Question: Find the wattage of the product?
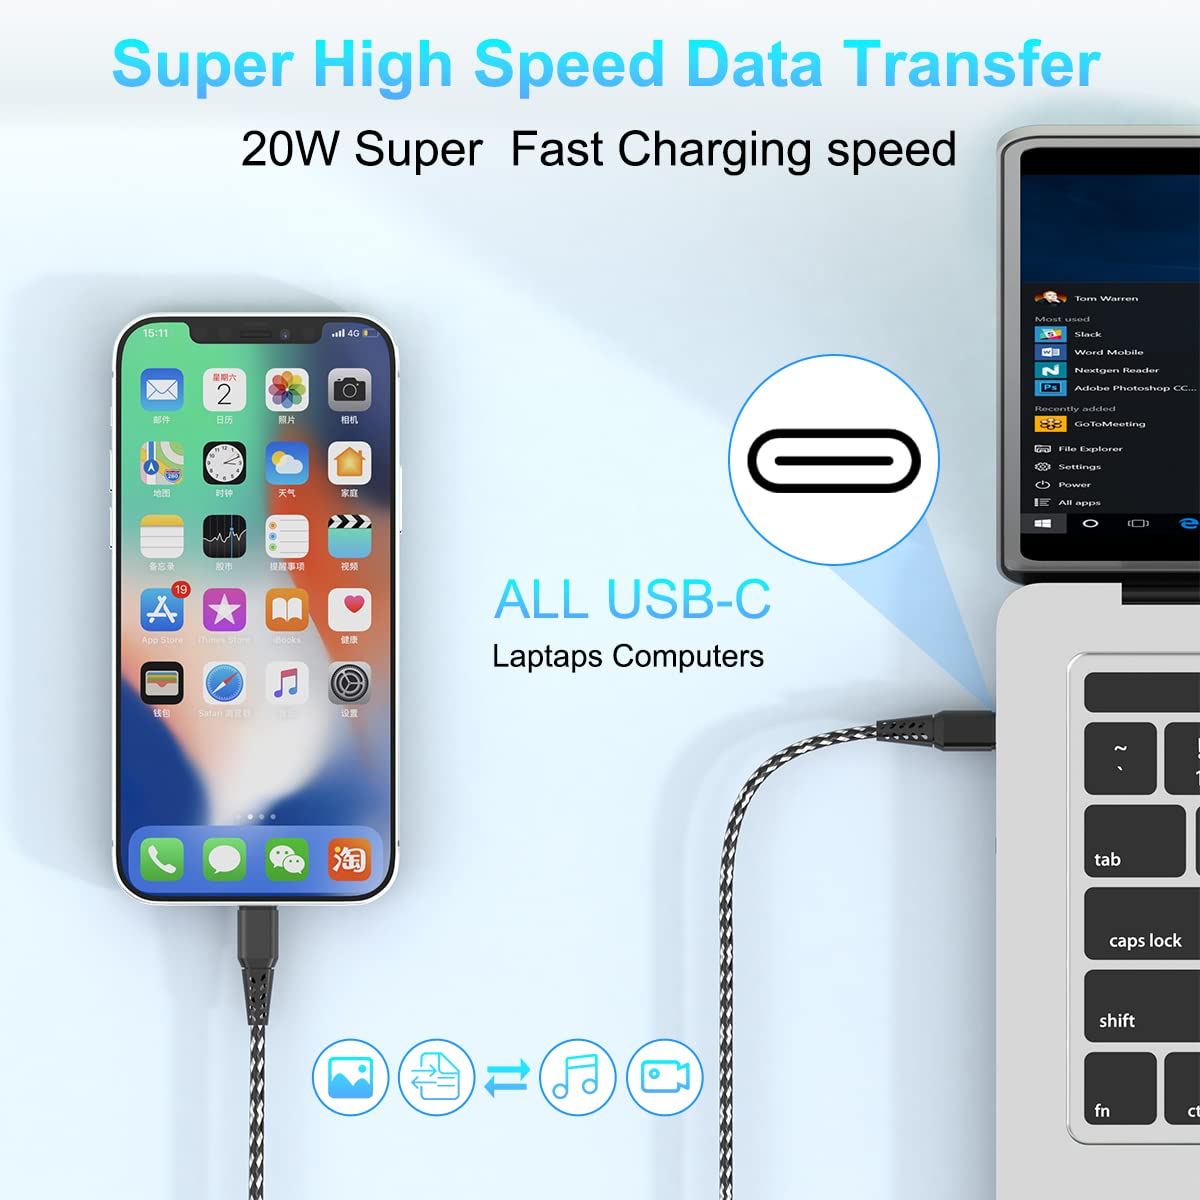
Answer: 20.0 watt